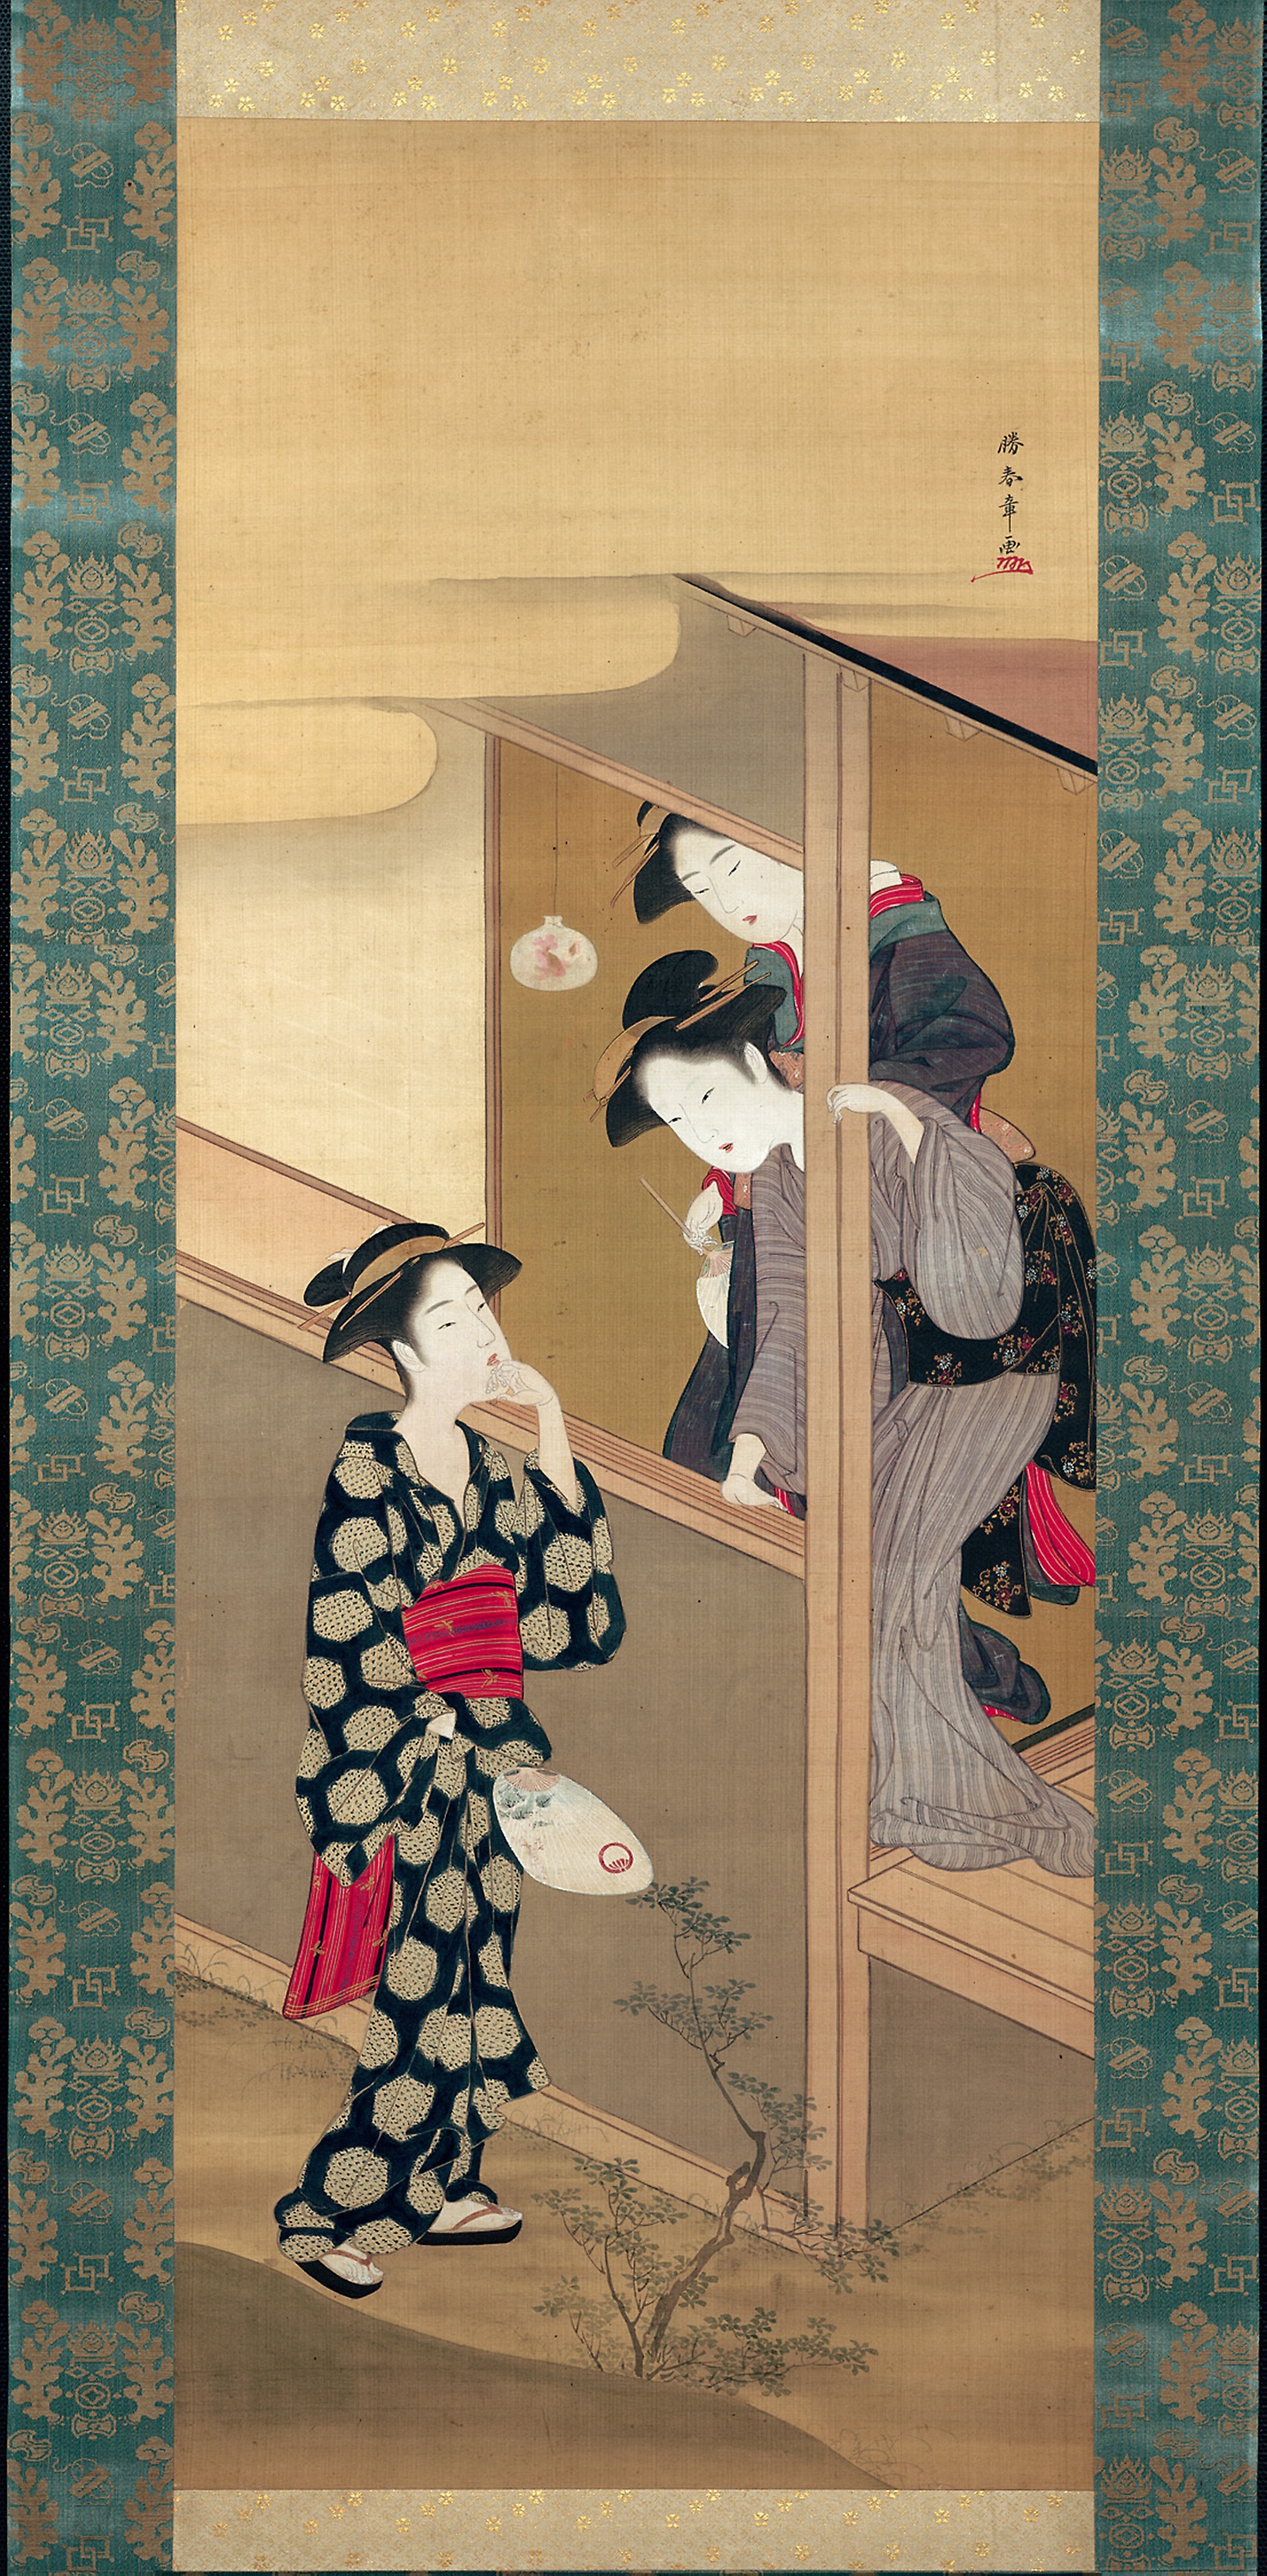
woman, art, geisha, painting, window, artwork, modern art